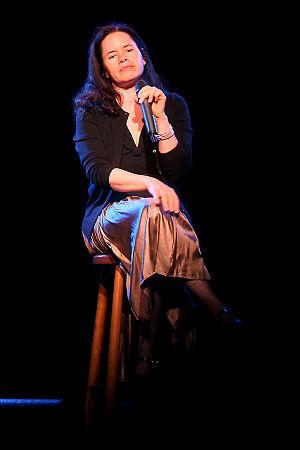
Natalie Anne Merchant est une chanteuse et musicienne de rock américaine.